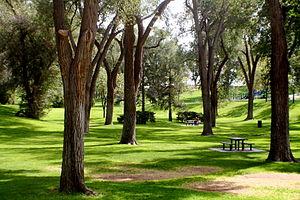
Silver Hill est un quartier de la ville d'Albuquerque, dans l’État du Nouveau-Mexique.